Venous ulcer

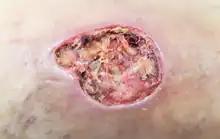
Venous ulcer (45 x 30 mm)

The exact cause of venous ulcers is not certain. A common denominator is generally venous stasis, which may be caused by chronic venous insufficiency, and/or congestive heart failure. Venous stasis causes the pressure in veins to increase. The body needs the pressure gradient between arteries and veins for the heart to pump blood forward through arteries and into veins. When venous hypertension exists, arteries no longer have significantly higher pressure than veins, and blood is not pumped as effectively into or out of the area.